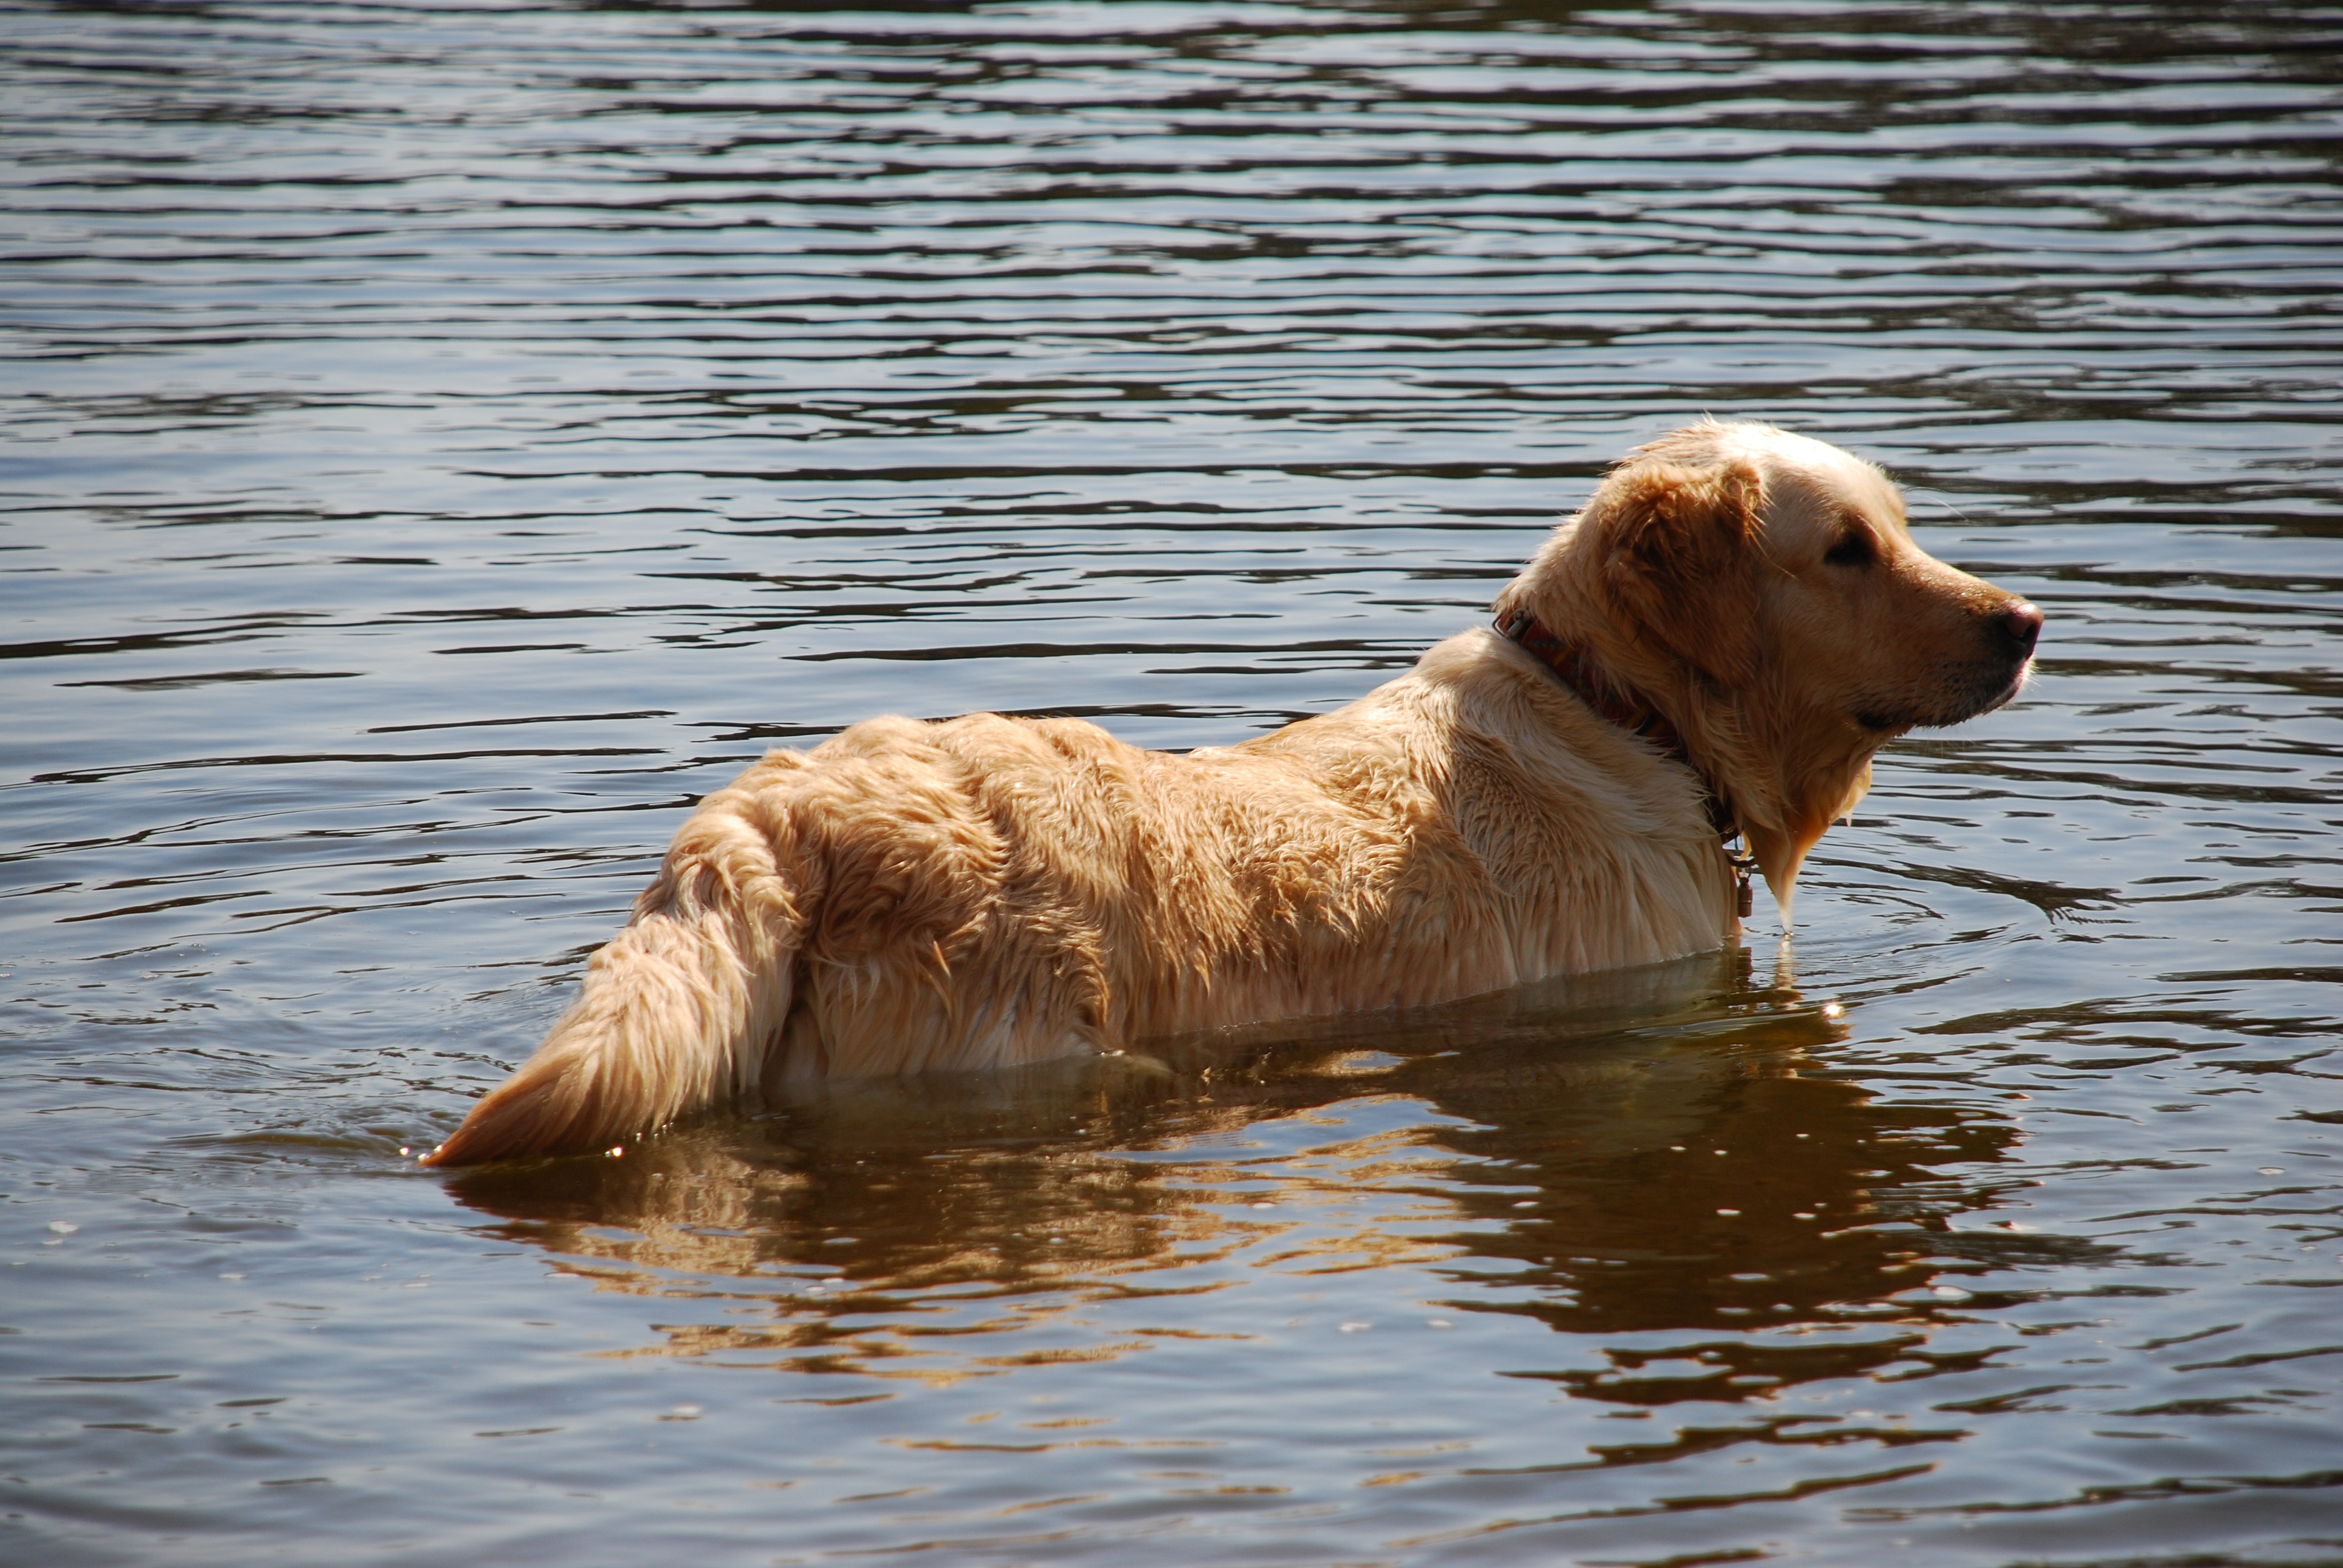
dog, animal, mammal, golden retriever, vertebrate, retriever, a friend of man, dog like mammal, carnivoran